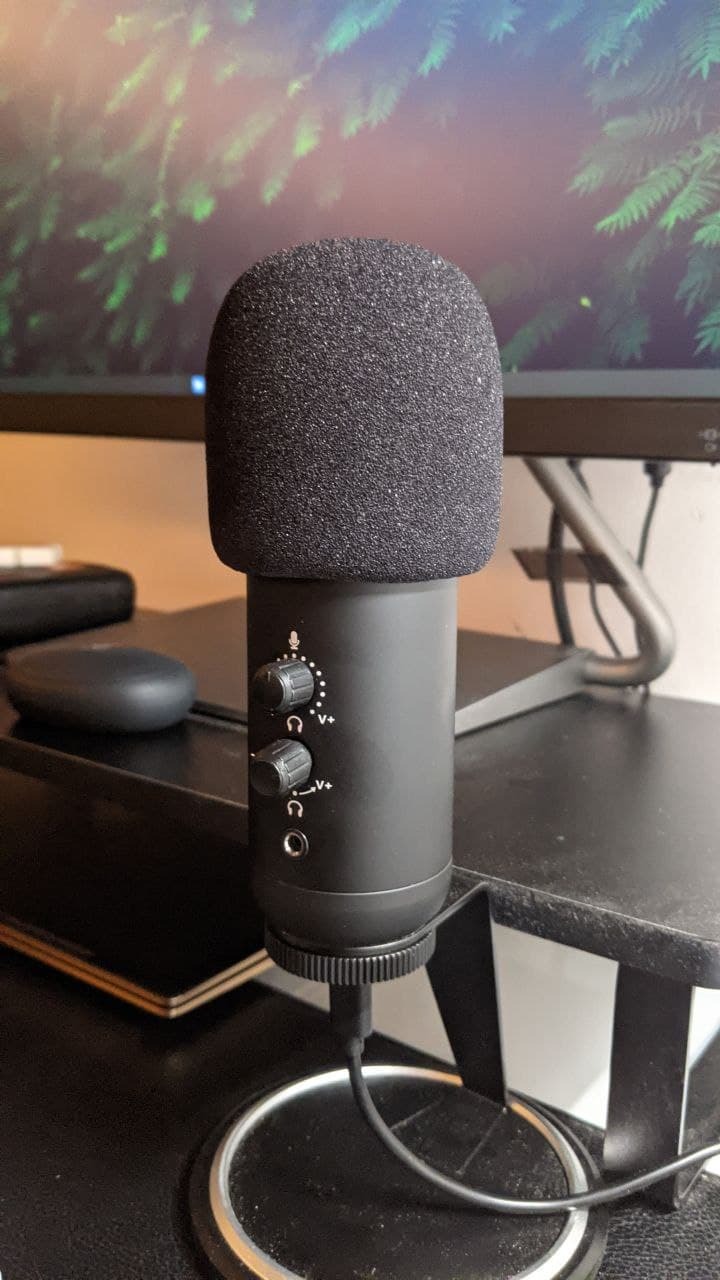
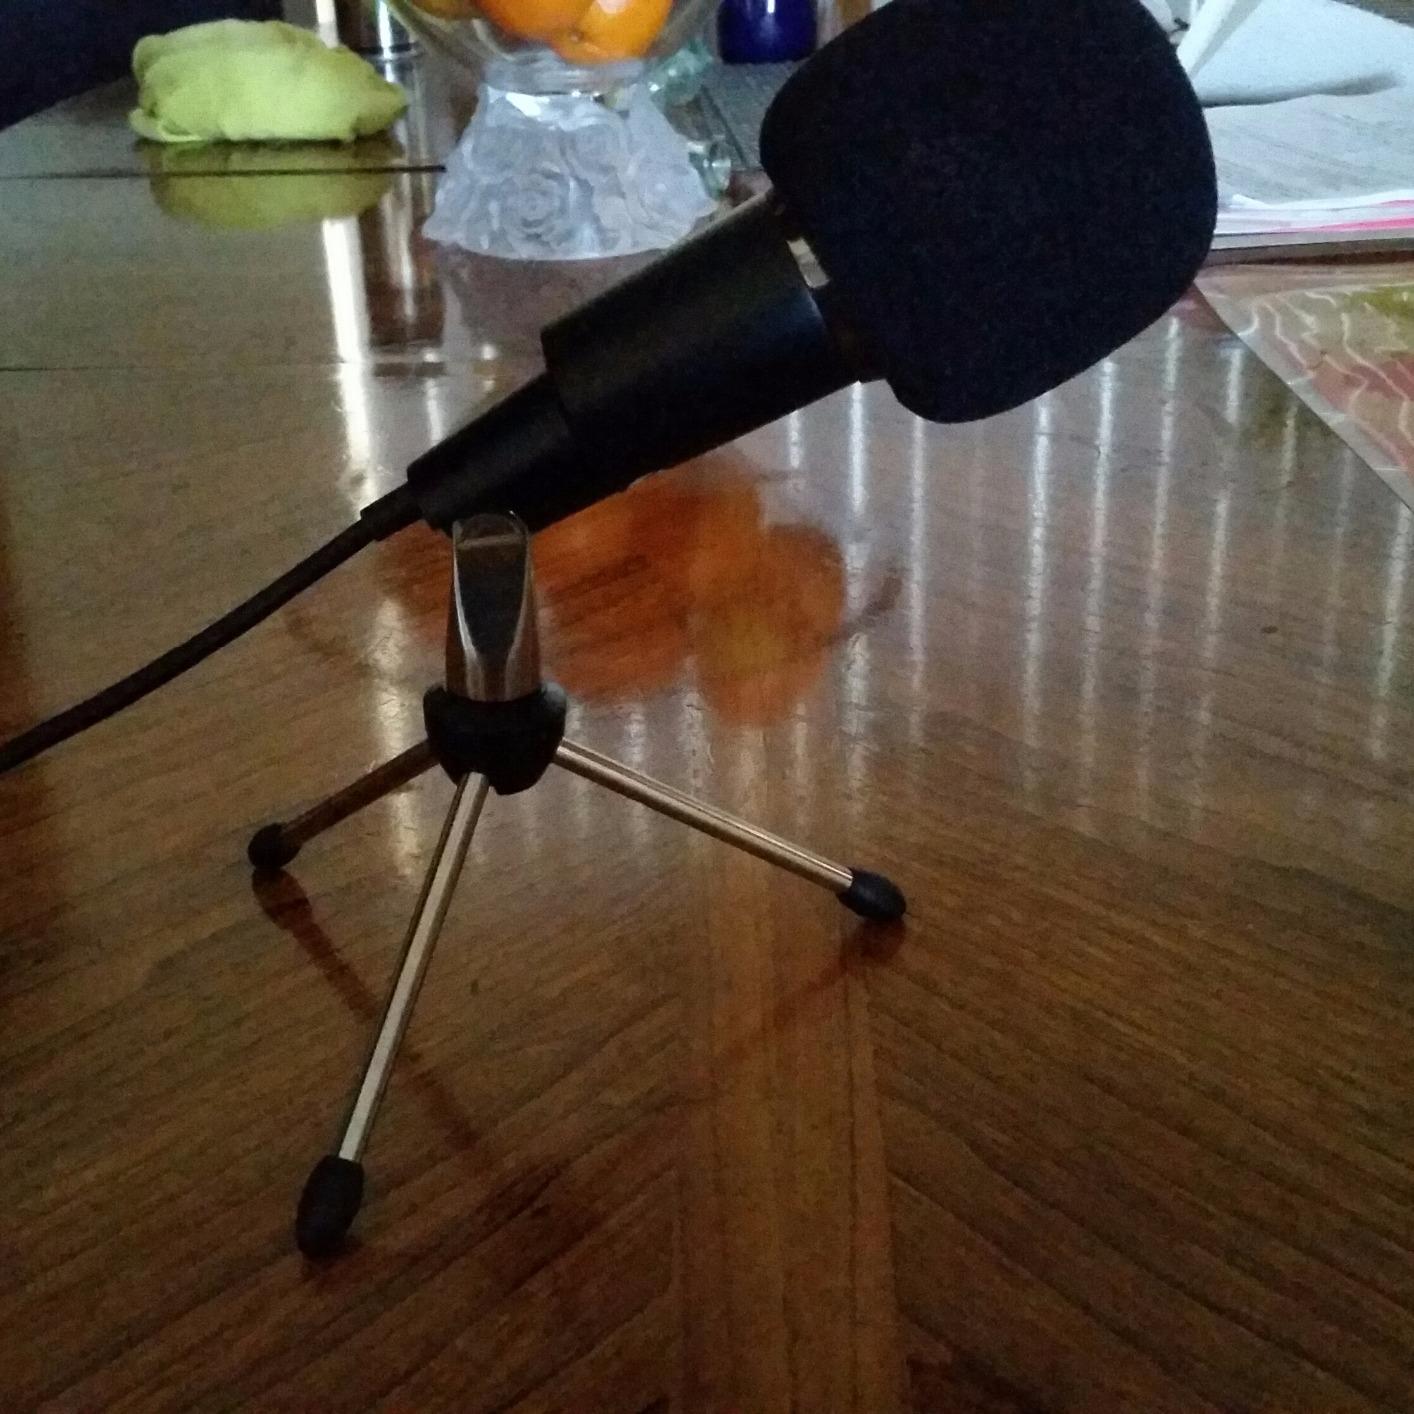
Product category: microphone
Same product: no